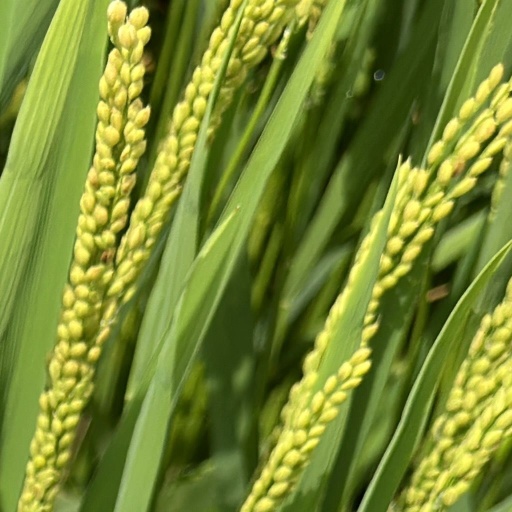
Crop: rice